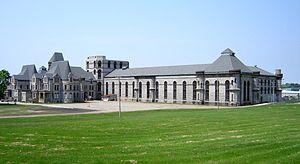
L’Ohio State Reformatory, également connu sous le nom de Mansfield Reformatory, est une ancienne prison reconvertie en musée située à Mansfield, dans l'Ohio aux États-Unis, et inscrite au Registre national des lieux historiques depuis 1983.
Les Évadés, ou À l'ombre de Shawshank au Québec et au Nouveau-Brunswick, est un film américain écrit et réalisé par Frank Darabont, sorti le 10 septembre 1994.